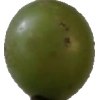
Label: grape